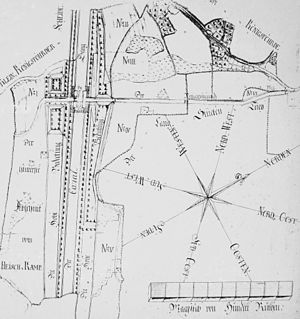
Ejderkanalen / Forløb og tekniske forhold
Ejderkanalen og slusen ved Klein Königsförde, tegning fra 1785.
Ejderkanalen var den første kanalforbindelse mellem floden Ejderen ved Rendsborg og Kielerfjorden ved Holtenå.